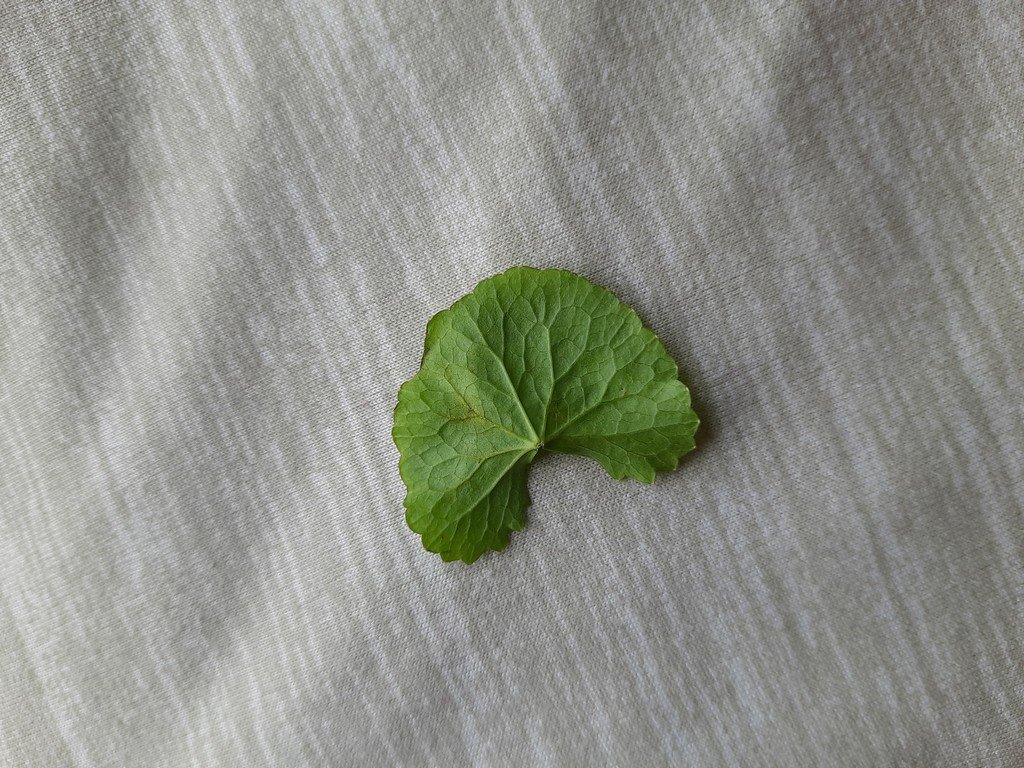
Label: Healthy